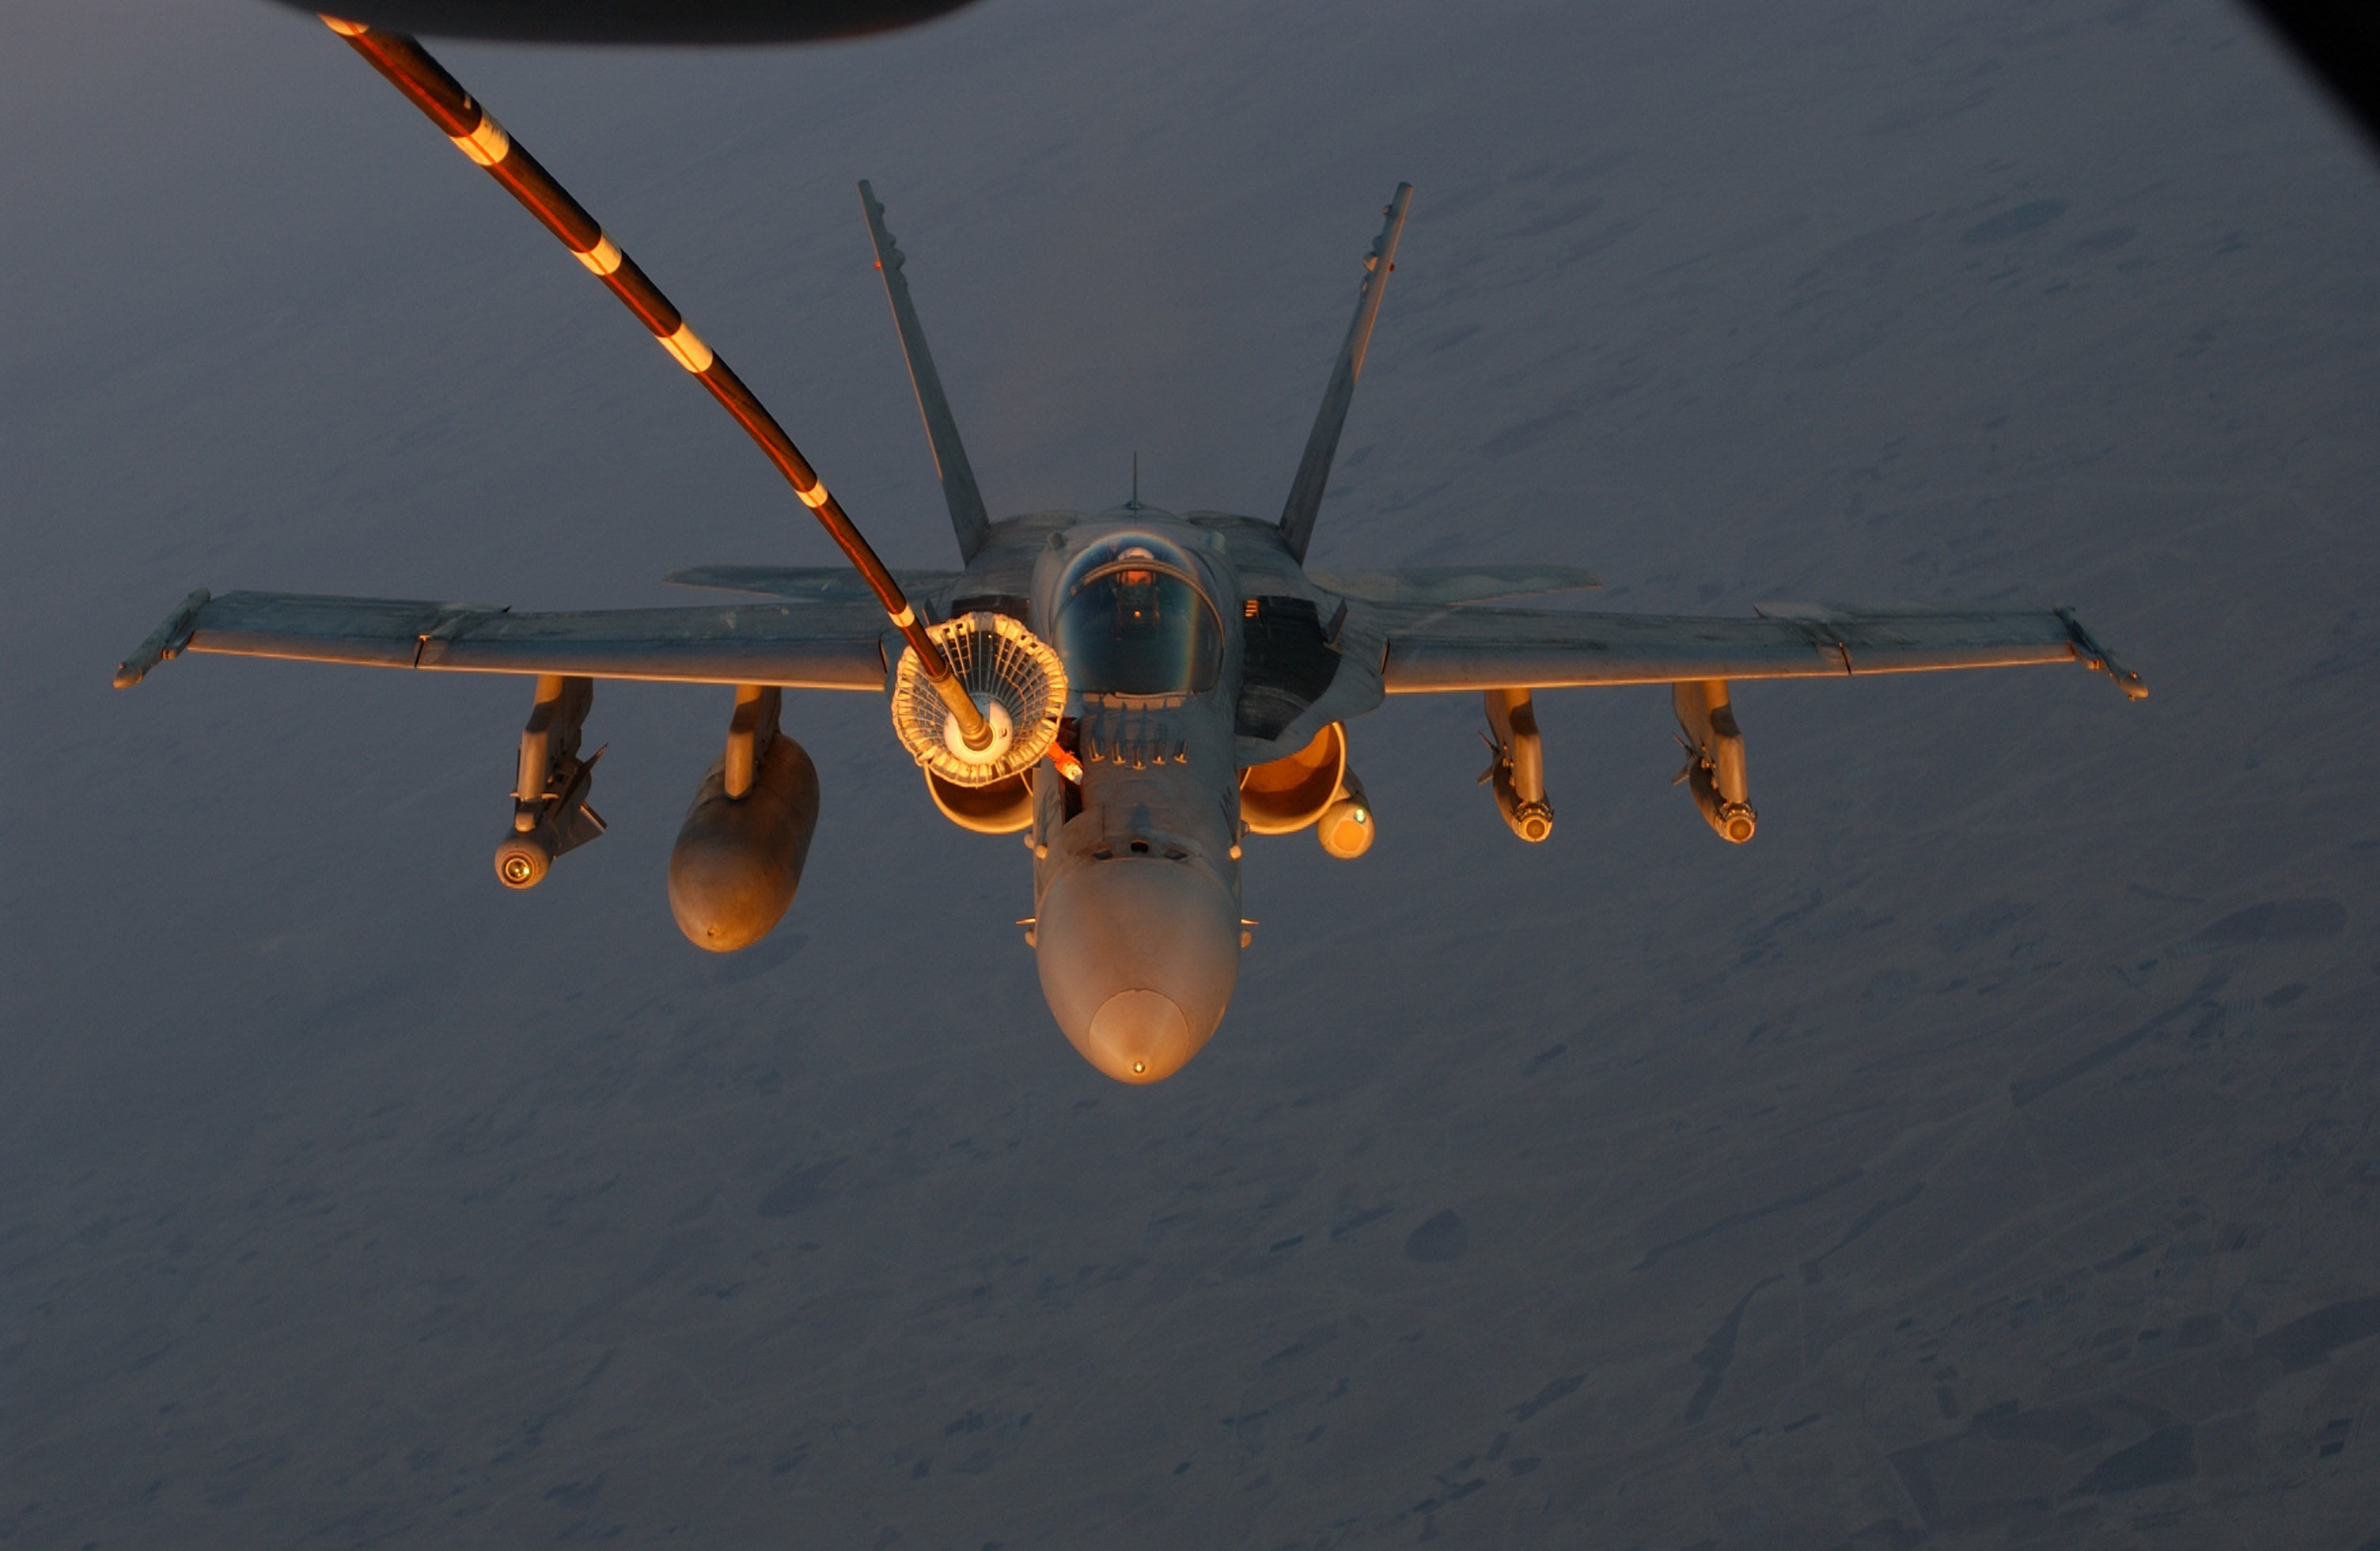
wing, flying, fly, tanker, airplane, aircraft, vehicle, aviation, flight, usa, pump, airplanes, hornet, planes, inflight, fuel, screenshot, refueling, air force, jet aircraft, fighter aircraft, military aircraft, f 18, military jet, atmosphere of earth, aircraft engine, lockheed martin